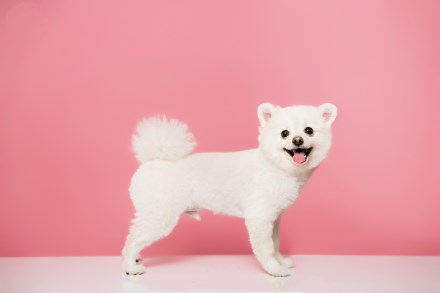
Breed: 1936-n000005-Pomeranian